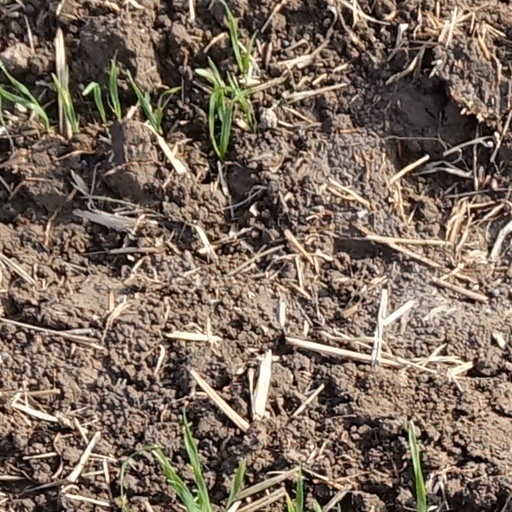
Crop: wheat